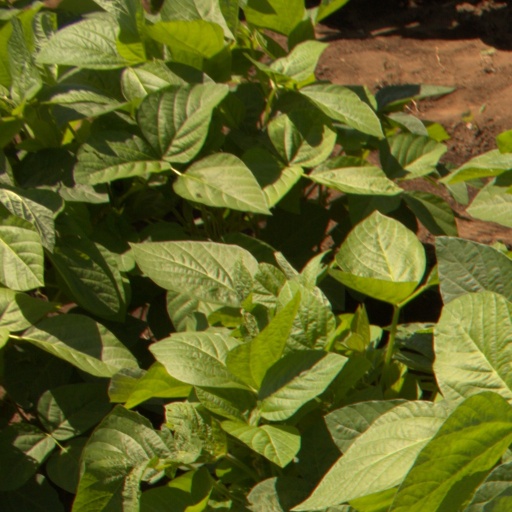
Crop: soybean